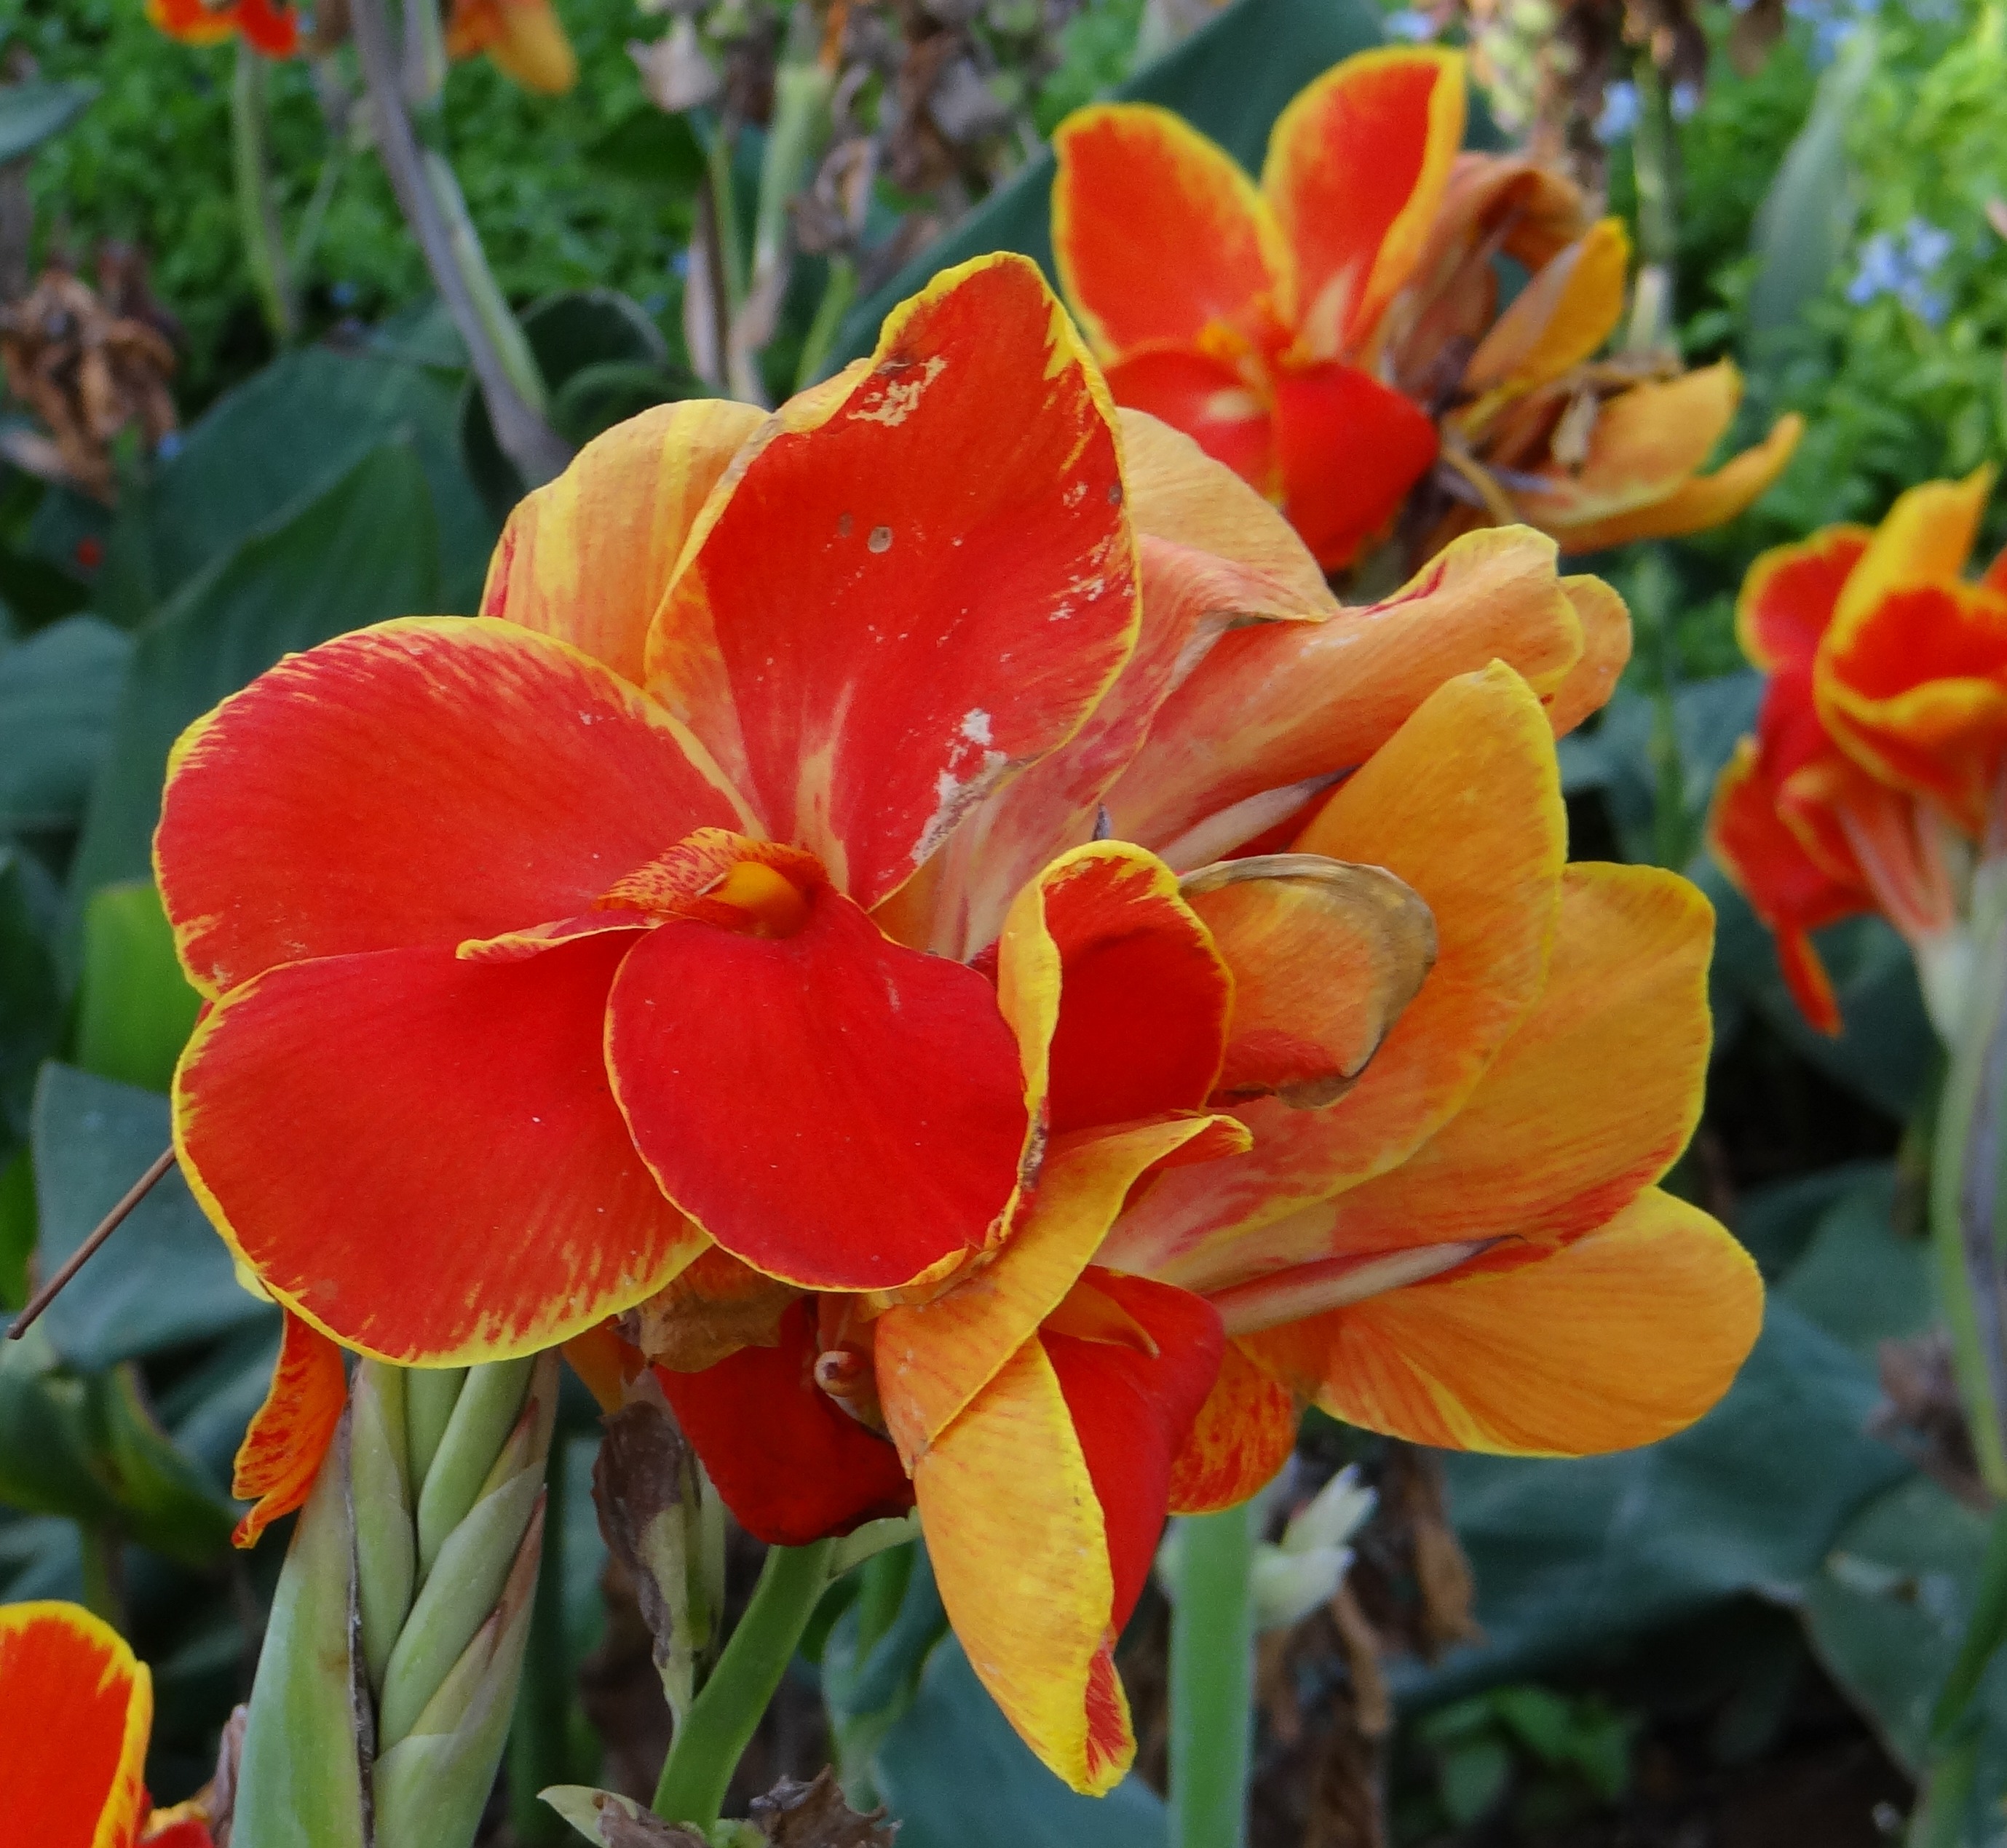
plant, flower, petal, orange, botany, yellow, flora, india, daylily, macro photography, canna, flowering plant, cannaceae, canna lily, land plant, canna family, keli